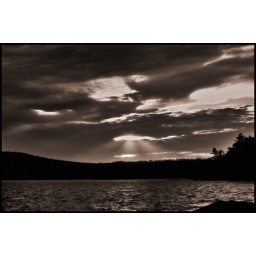
Stormy sunset in black and white